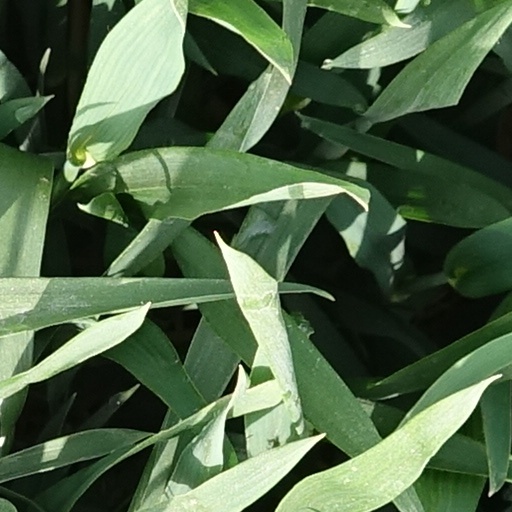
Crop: wheat